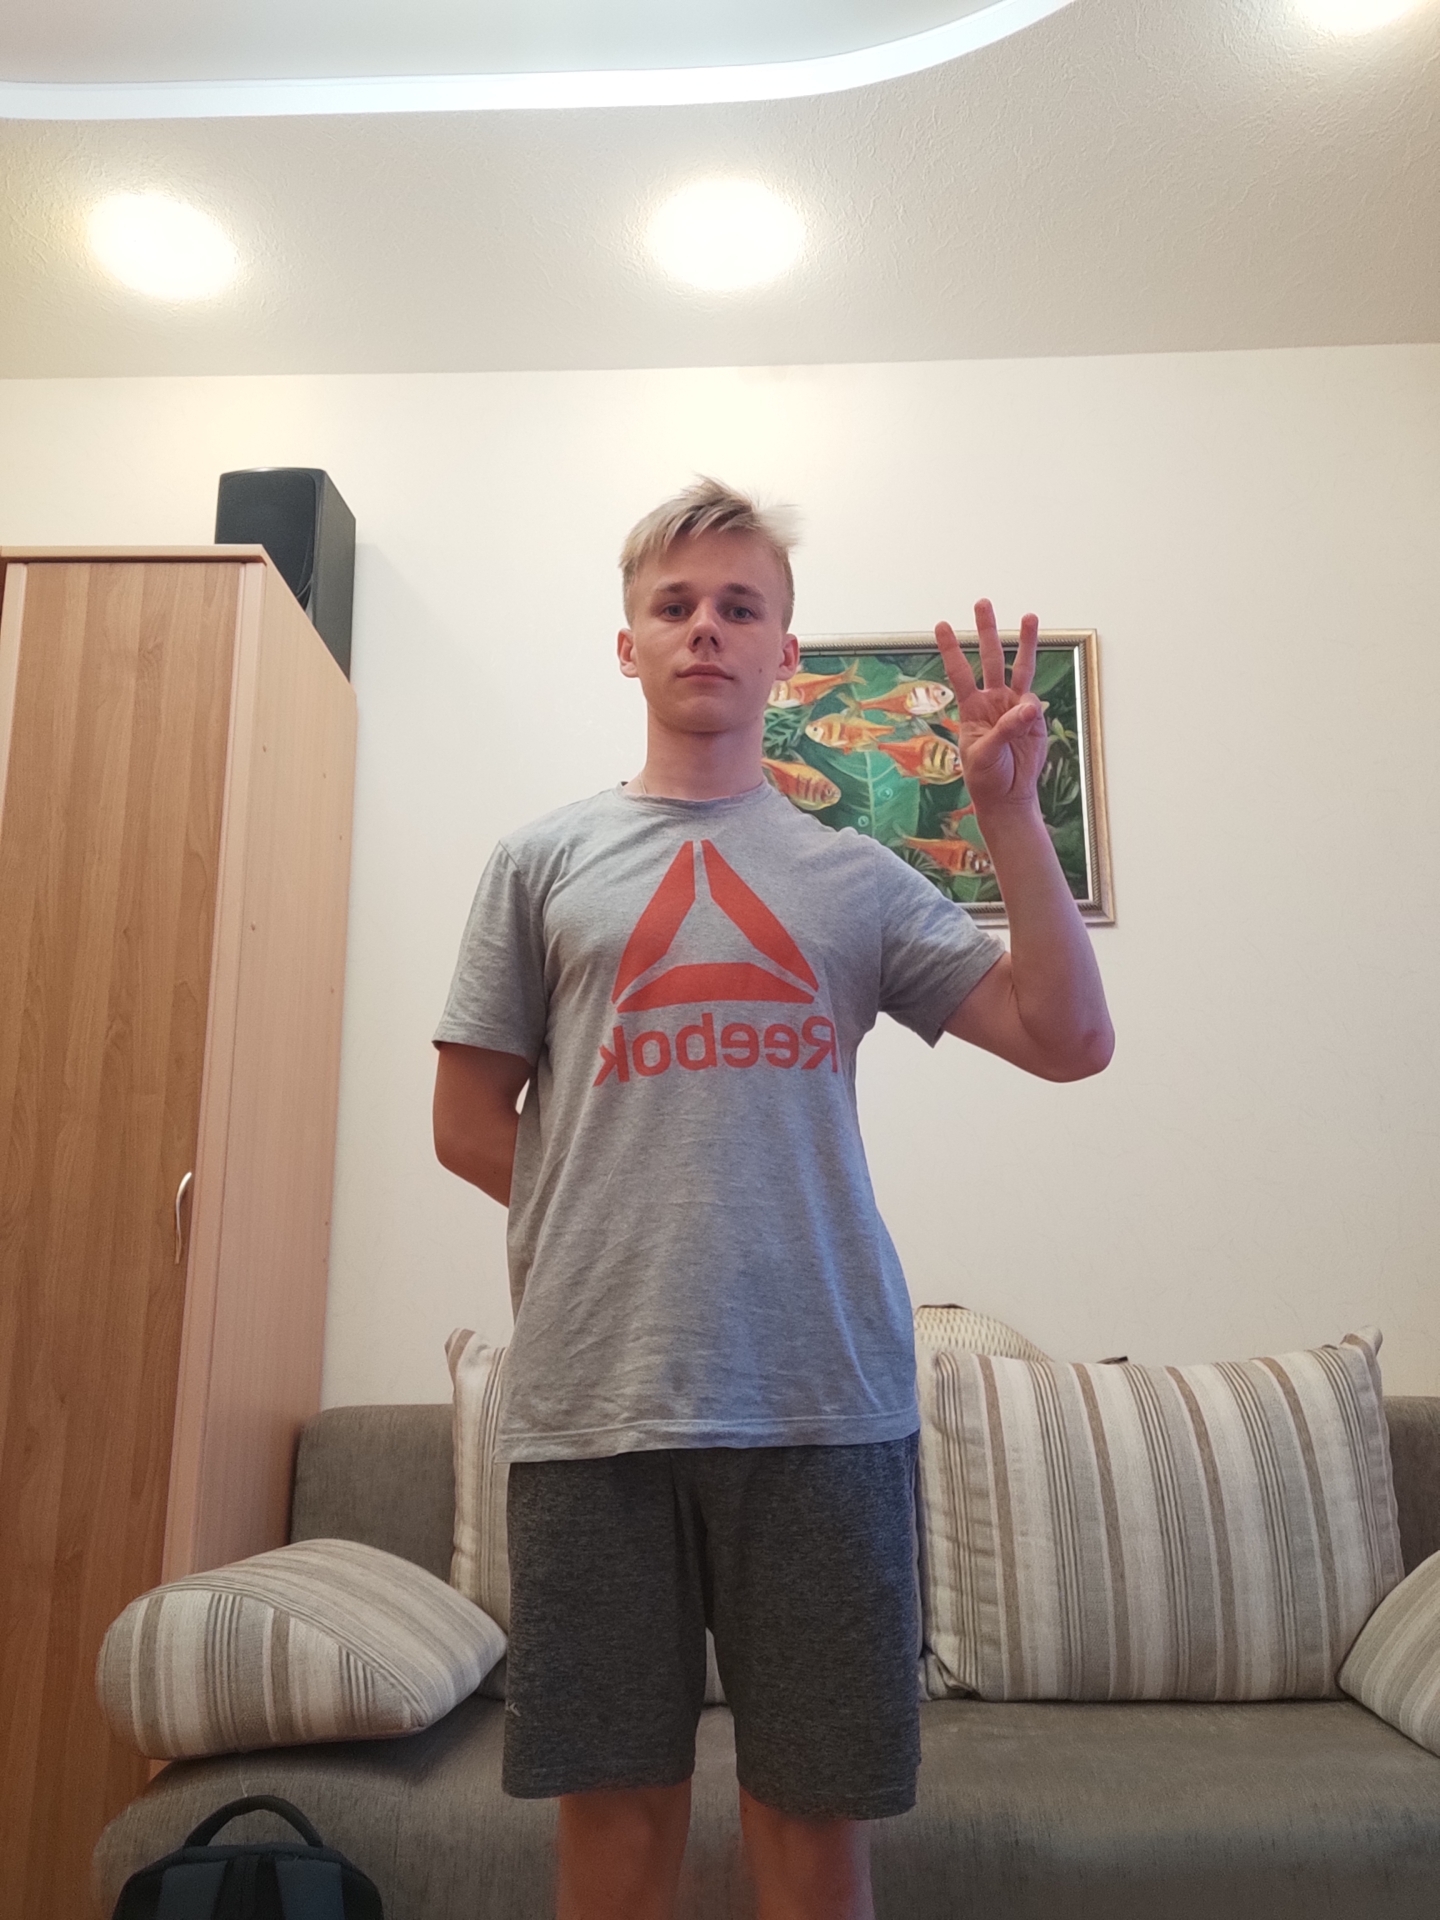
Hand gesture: three